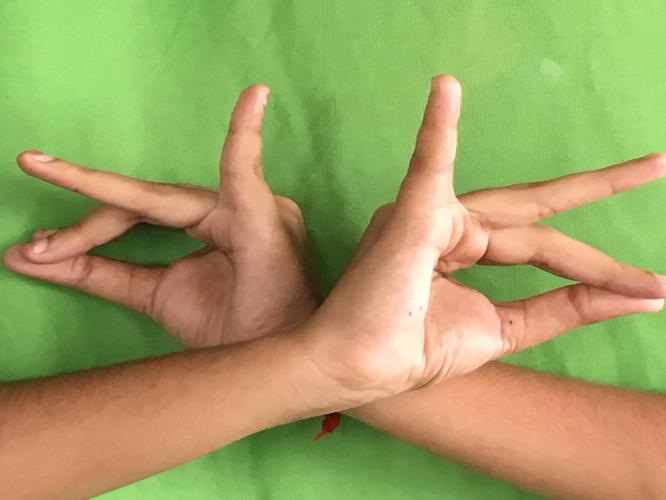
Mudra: Katakavardhana
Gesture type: double_hand